Ständchen, D 889 (Schubert)

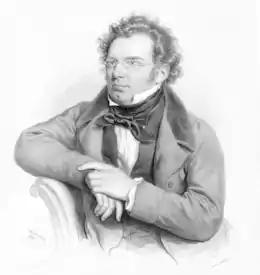
Schubert by Josef Kriehuber (1846 lithograph)

"Ständchen" (known in English by its first line "Hark, hark, the lark"), 889, is a lied for solo voice and piano by Franz Schubert, composed in July 1826 in the village of Währing (now a suburb of Vienna). It is a setting of the "Song" in Act 2, scene 3 of Shakespeare's "Cymbeline". The song was first published by Anton Diabelli in 1830, two years after the composer's death. The song in its original form is relatively short, and two further verses by were added to Diabelli's second edition of 1832.